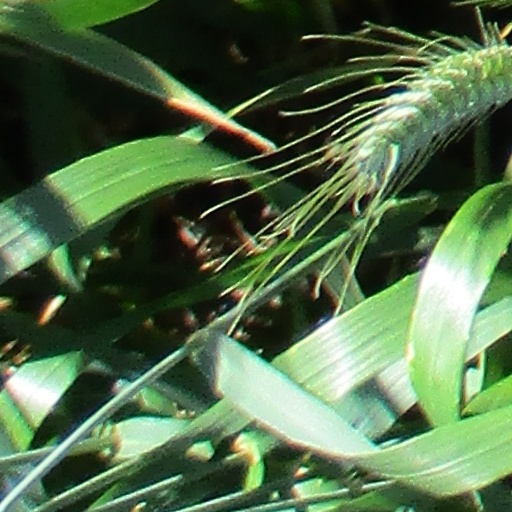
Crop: wheat